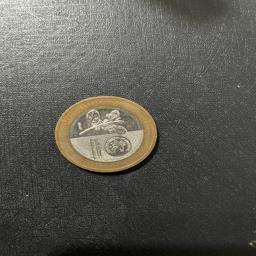
Label: 20_New_Back